Hanson (band)

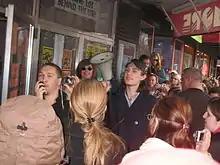
Hanson leading fans as part of their "Take the Walk" initiative in 2008.

On January 15, 2007, Hanson released on iTunes the first episode of their documentary podcast "Taking the Walk", detailing production of the studio album. The first episode of the band's documentary "Strong Enough to Break" was also released on iTunes. The program is edited into 13 episodes for release as a podcast.